F. M. Hardacre

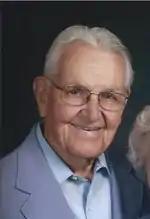

Forrest Marion "Frosty" Hardacre (July 1, 1915 – August 7, 2011) was an American football coach. He was the head football coach at McPherson College in McPherson, Kansas, serving for two seasons, from 1948 to 1949, and compiling a record of 1–16.